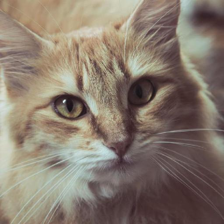
Label: animals